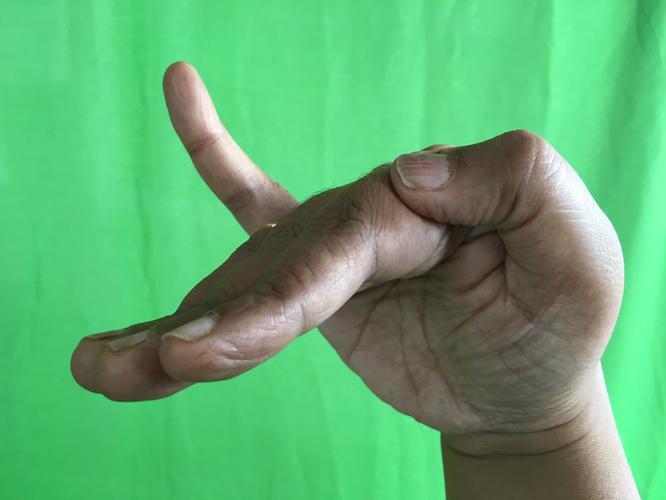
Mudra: Hamsapaksha
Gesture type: double_hand